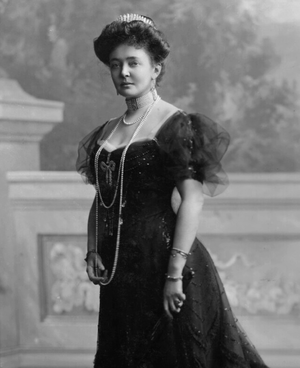
Louise Margarete af Preussen
Hertuginden af Connaught og Strathearn
Prinsesse Louise Margaret af Preussen var en tysk prinsesse, og senere medlem af den britiske kongefamilie, gift med prins Arthur, hertug af Connaught og Strathearn. Hun har også fungeret som Canadas vicedronning, da dennes mand tjente som generalguvernør i Canada fra 1911 til 1916. Kong Carl 16. Gustaf af Sverige og Dronning Margrethe 2. af Danmark, Anne-Marie af Grækenland og Prinsesse Benedikte er blandt hendes oldebørn.